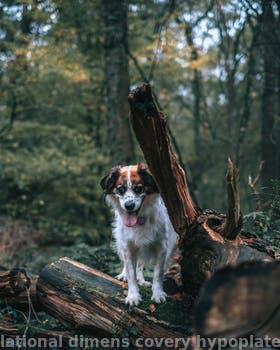
Label: Watermark